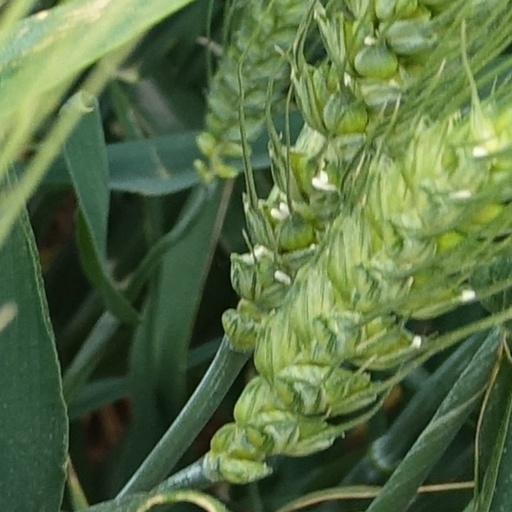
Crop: wheat